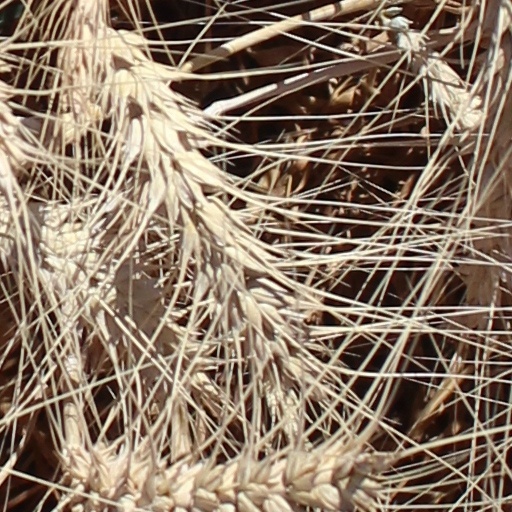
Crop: wheat